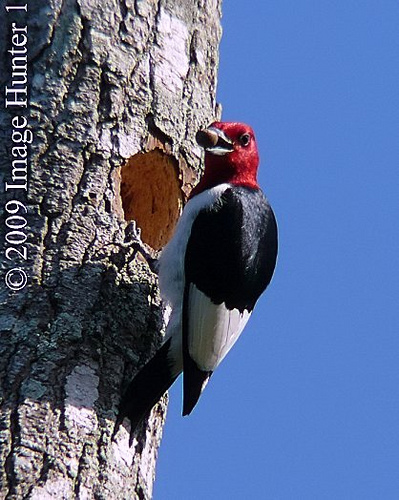
this bird's tri-colored markings are a vibrant red head, and a bright white breast under a wing made up of a band of black, a band of white and a black tip to match its black tail.
the head of the bird is red with a black body and a black tail with a white belly.
bird has dark feathers on the body and a brilliant red face and thick beak.
the bird has a red crown and a black and white back.
a multicolored bird with a white belly and chest, black and white wings, and a bright red head
this bird has wings that are half black and half white and a bright red crown, nape, and throat.
this bird has wings that are black and has a red head
this particular bird has a belly that is white with black spots
this tree bird has a bright red head with black and white belly and rest of its body and a strong bill.
this bird has a crimson head, and wings that start black, turn to white, and then are tipped with black.
Species: Red Headed Woodpecker